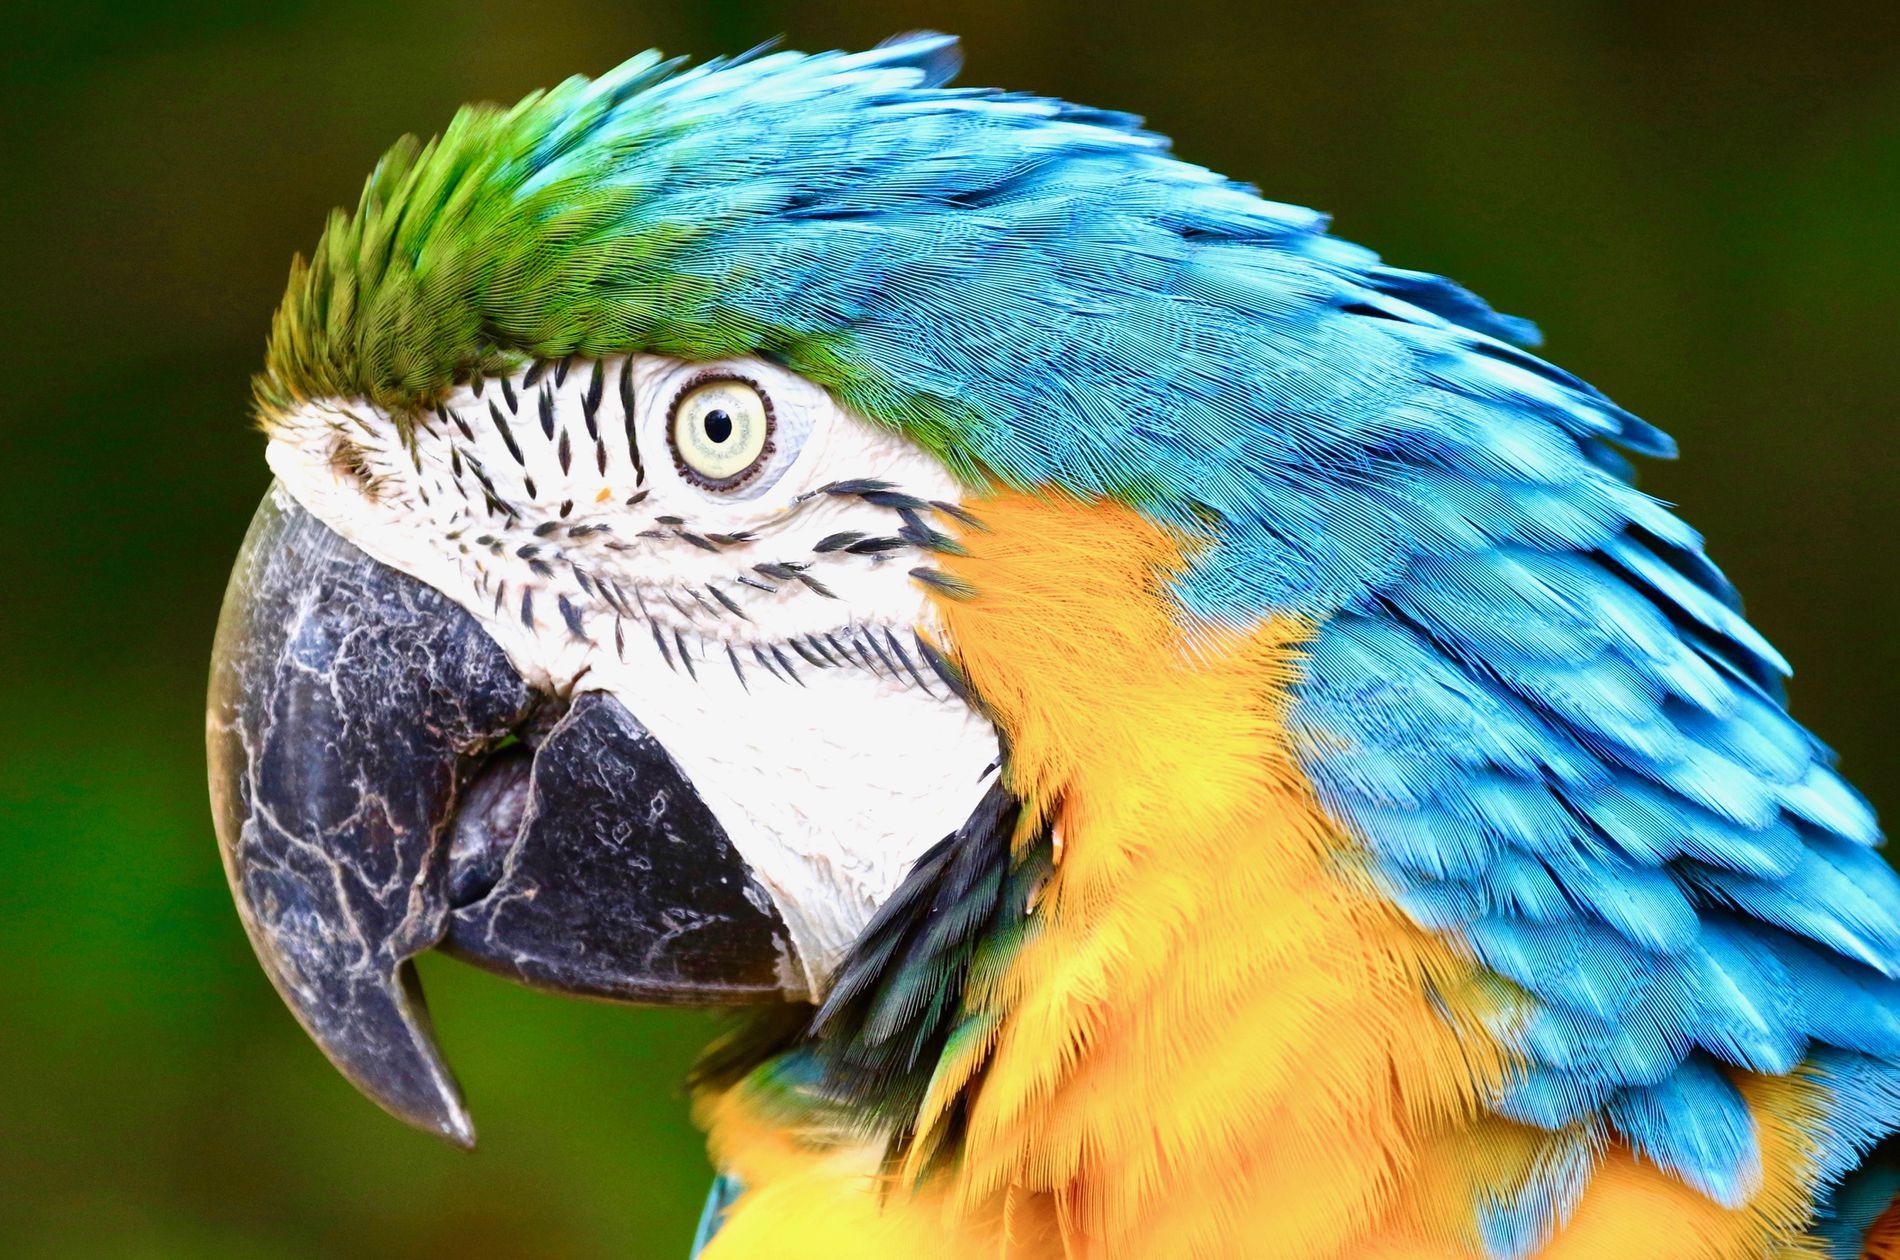
The macaw
The shot shows a beautiful macaw bird, where the diverse colors of its feathers are visible, including green, blue, yellow, white, and black. Behind it, a blurred background is visible.
This is a close shot, where the colors of the image are clear and beautiful. Seeing the wonderful blend of colors in the macaw's feathers creates an atmosphere of awe and psychological comfort. The use of the blurred background directs the viewer's focus to the macaw and not what is behind it.
Labels: Animal, Bird, Parrot, Macaw, Beak, Pet, Blurred Background
Camera: Canon Canon EOS 7D Mark II
Lens: Canon EF100-400mm f/4.5-5.6L IS II USM +1.4x III, Canon EF100-400mm f/4.5-5.6L IS II USM +1.4x III
Aperture: F8
Exposure: 1/200 sec
ISO: 1600
Focal length: 390.0 mm